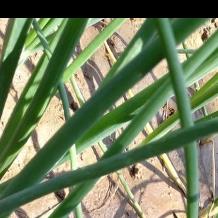
Crop: Onion
Condition: healthy-leaf